Report on the Lands of the Arid Region of the United States

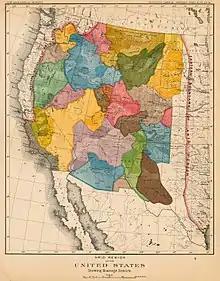
Map of watersheds of the western arid region of the United States. Created by John Wesley Powell for the Eleventh Annual Report of the Director of the United States Geological Survey, Part 2 - Irrigation: 1889–1890.

In the report, Powell cites empirical evidence of rain patterns that contradict the theory that Rain follows the plow, which was widely propagated by politicians, scientists, railroad corporations, and proponents of Manifest destiny. Powell also argued against many common practices and laws used to settle unclaimed lands in the Public Domain managed by the United States General Land Office. Powell discouraged the practice of dividing government land into arbitrary rectangular plots for settlement, arguing that this technique ran the risk of concentrating valuable water resources on single plots, leaving adjacent plots unable to be settled, farmed or used for pasturage. He also pointed out the inadequacies of the Homestead Act of 1860 for settling the arid lands. The Act allowed individuals over the age of 21 to stake a claim for parcel of land of 160 acres. Powell argued that while this was fitting for the humid and sub-humid regions of the country, 160 acres of dry, western land would be too little to support grazing due to sparse vegetation and also too little for agriculture without irrigation due to scarce water availability.